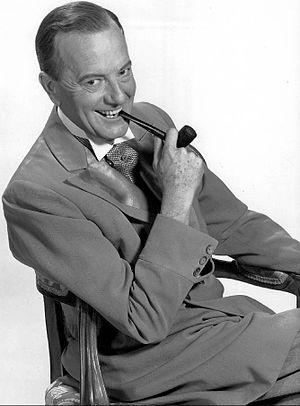
La Planète des singes est un film de science-fiction américain réalisé par Franklin Schaffner, sorti en 1968, avec Charlton Heston dans le rôle principal. Le scénario est de Rod Serling et Michael Wilson d'après le roman homonyme de Pierre Boulle. Il s'agit du premier film de la franchise La Planète des singes.
Maurice Evans, né le 3 juin 1901 à Dorchester et mort le 12 mars 1989 à Rottingdean, est un acteur britannique. À l'origine il s'est consacré au répertoire Shakespearien, il acquiert la popularité en jouant Hutch dans Rosemary's Baby et surtout le Dr Zaius dans La Planète des singes, et aussi pour avoir incarné le rôle du père de Samantha Stevens dans la série télévisée Ma sorcière bien-aimée.
Le Secret de la planète des singes est un film de science-fiction américain réalisé par Ted Post, sorti en 1970. Le scénario est de Mort Abrahams et Paul Dehn d'après les personnages créés par Pierre Boulle. Il s'agit de la suite de La Planète des singes et du deuxième film de la franchise La Planète des singes.